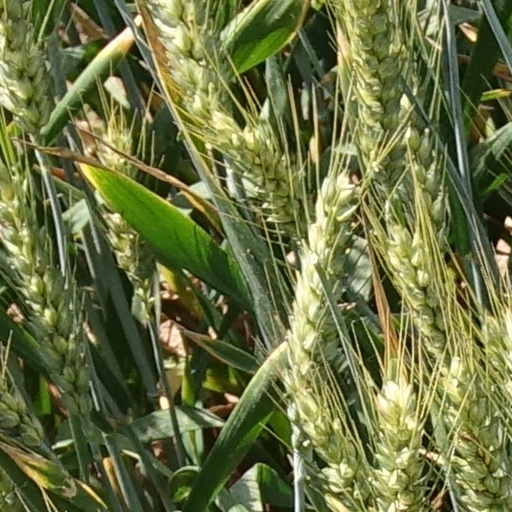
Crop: wheat